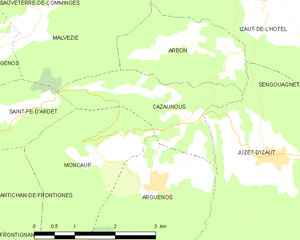
Cazaunous est une commune française située dans le département de la Haute-Garonne, en région Occitanie.